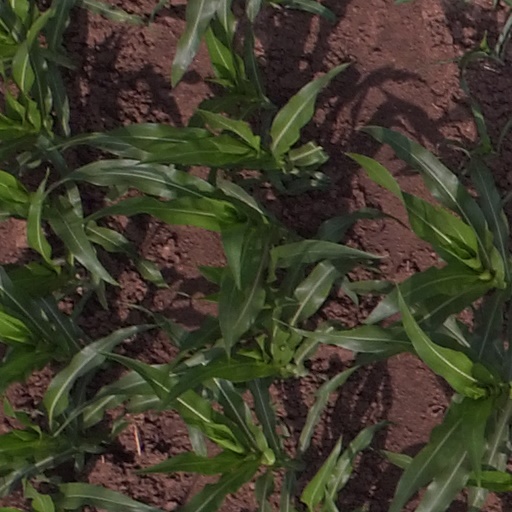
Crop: maize; corn